Mixtec culture

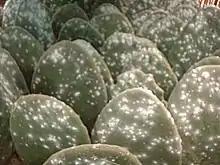
Nopales infected with cochineal. The cochineal crop was of vital economic importance to the ancient Mixtecs and other populations of the Oaxacan area. Although decimated by the appearance of chemical dyes, its use continues to the present day.

A very small number of animal species were domesticated in Mesoamerica. The "guajolote" (Meleagris gallopavo) and the xoloitzcuintle are two of them, and their presence is proven in all parts of Mesoamerica. Both were a source of meat consumed on a small scale in indigenous societies. In La Mixteca, in addition, the breeding of the cochineal, a parasite exploited by the textile industry, was developed. The species is a parasite of the nopal cactus. It still breeds in the temperate climates of Highland Mixteca and other parts of northern and central Oaxaca. From it is obtained a dye called carmine or "grana cochinilla", appreciated for its intense red color. Cochineal cultivation remained one of the main activities in the region until the 19th century, when the discovery of synthetic dyes displaced it.